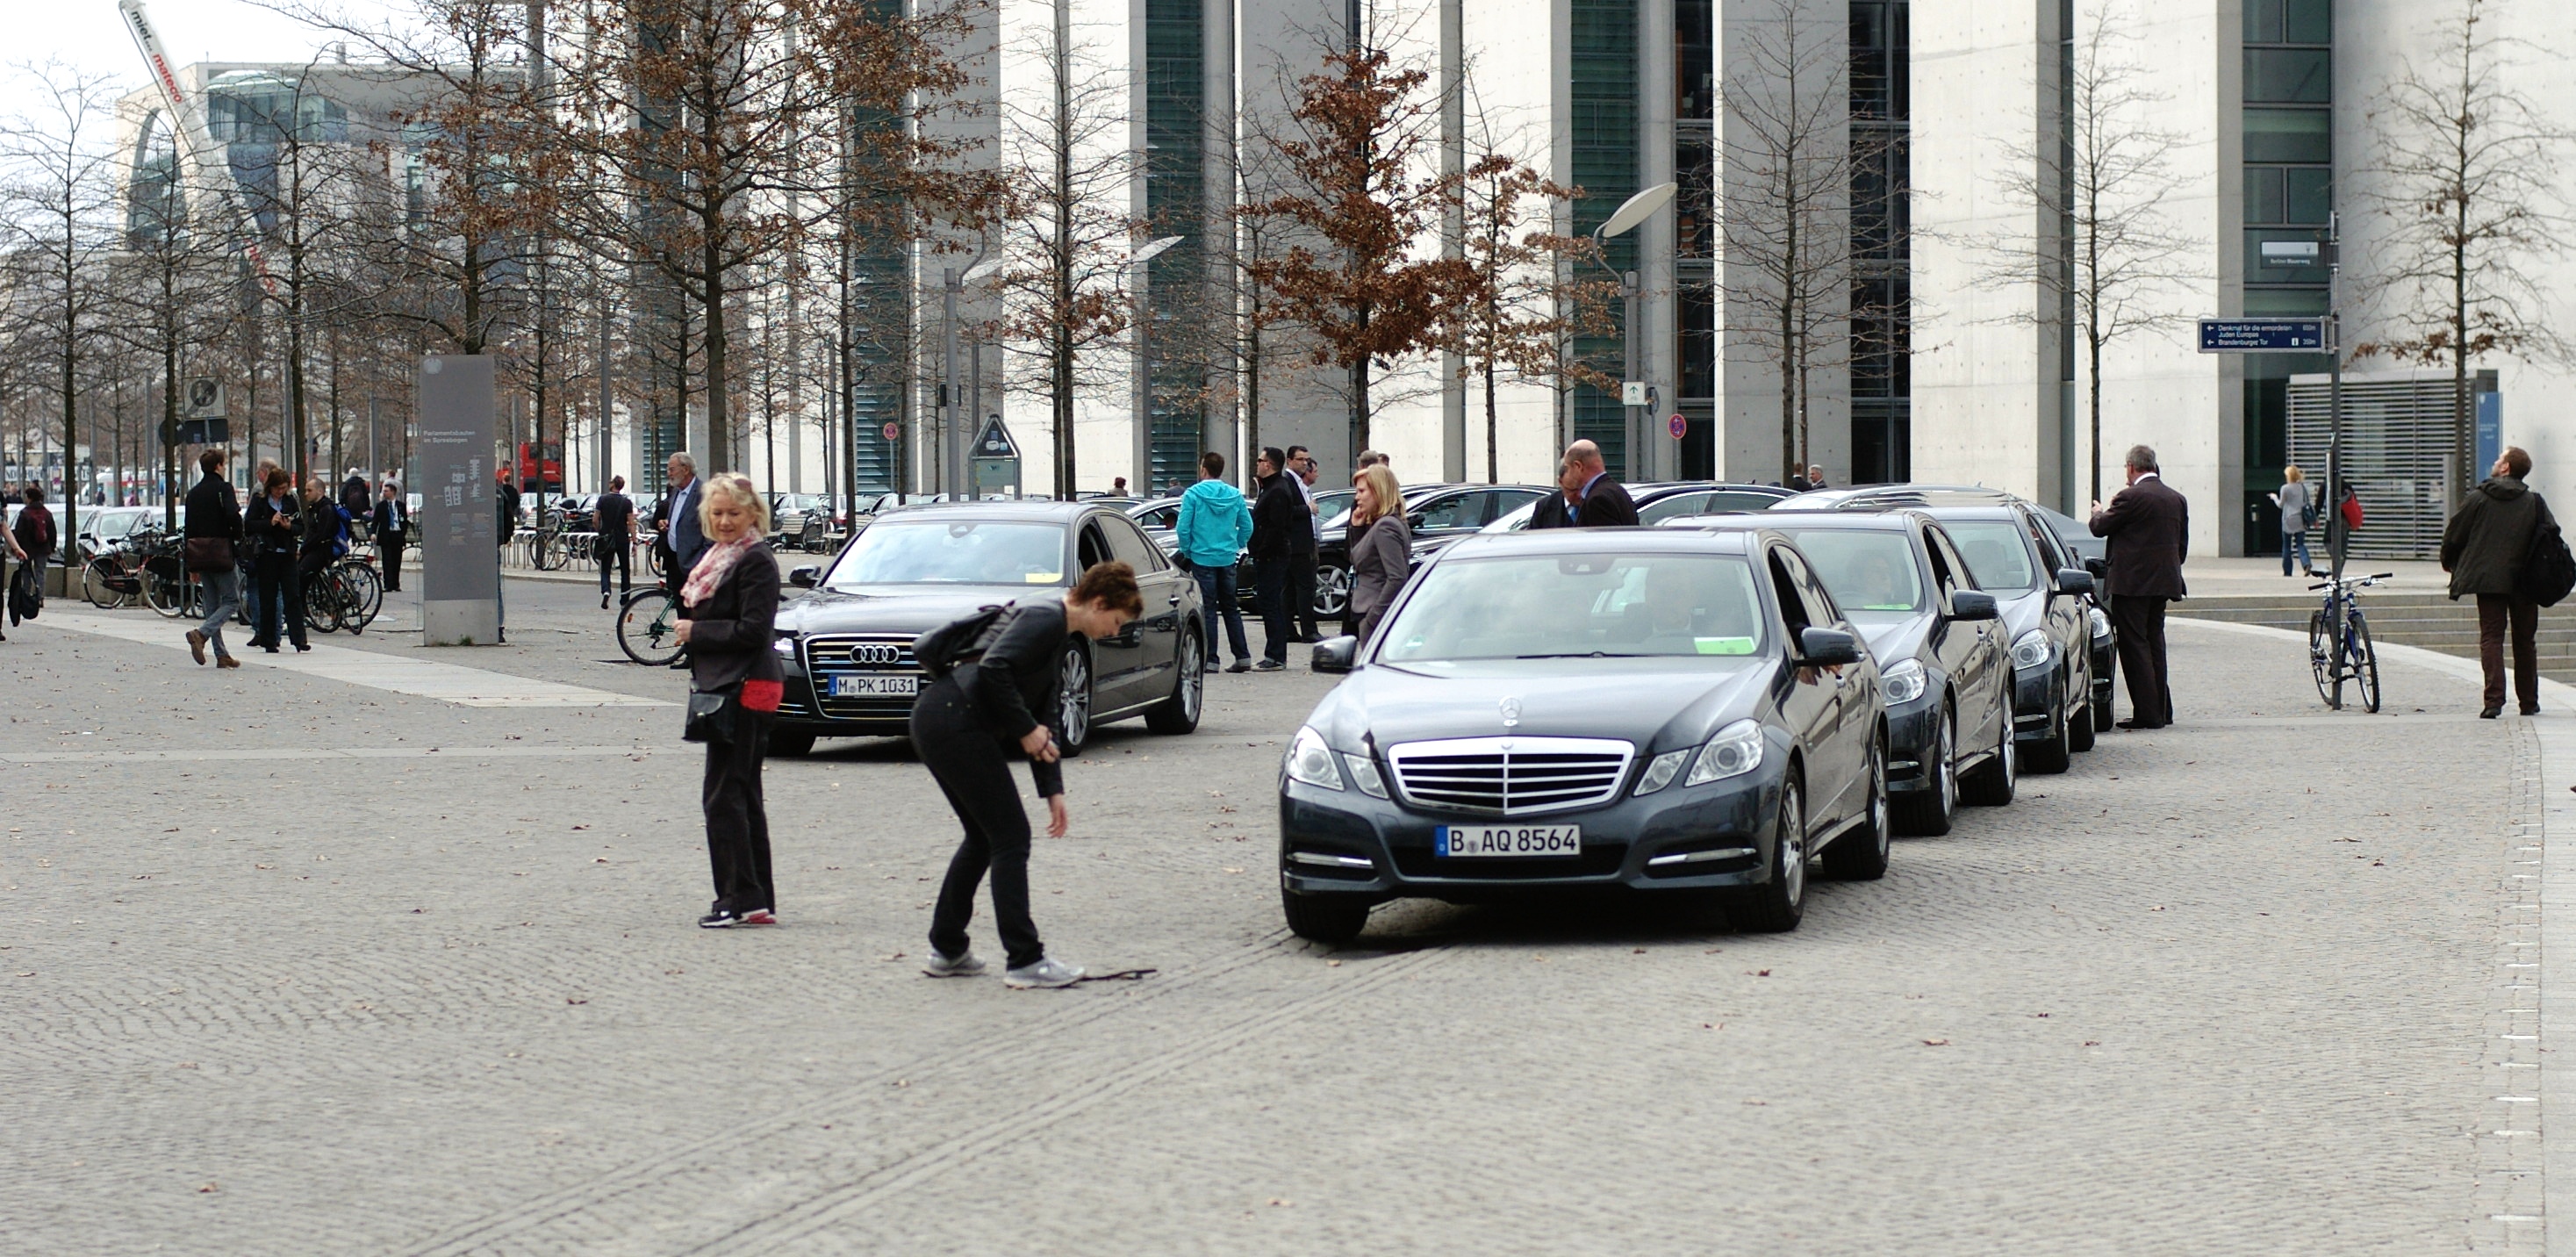
pedestrian, road, street, vehicle, lane, 2012, infrastructure, germany, deutschland, berlin, pentax, snapseed, lenstagged, steffenzahn, k100d, justpentax, iamflickr, cosina, voigtlander, 58mm, nokton, 58mmf14, 58mm14, nokton58mmf14slii, 58mmf14nokton, cosinavoigtl nder, voigtl ndernokton58mmf14